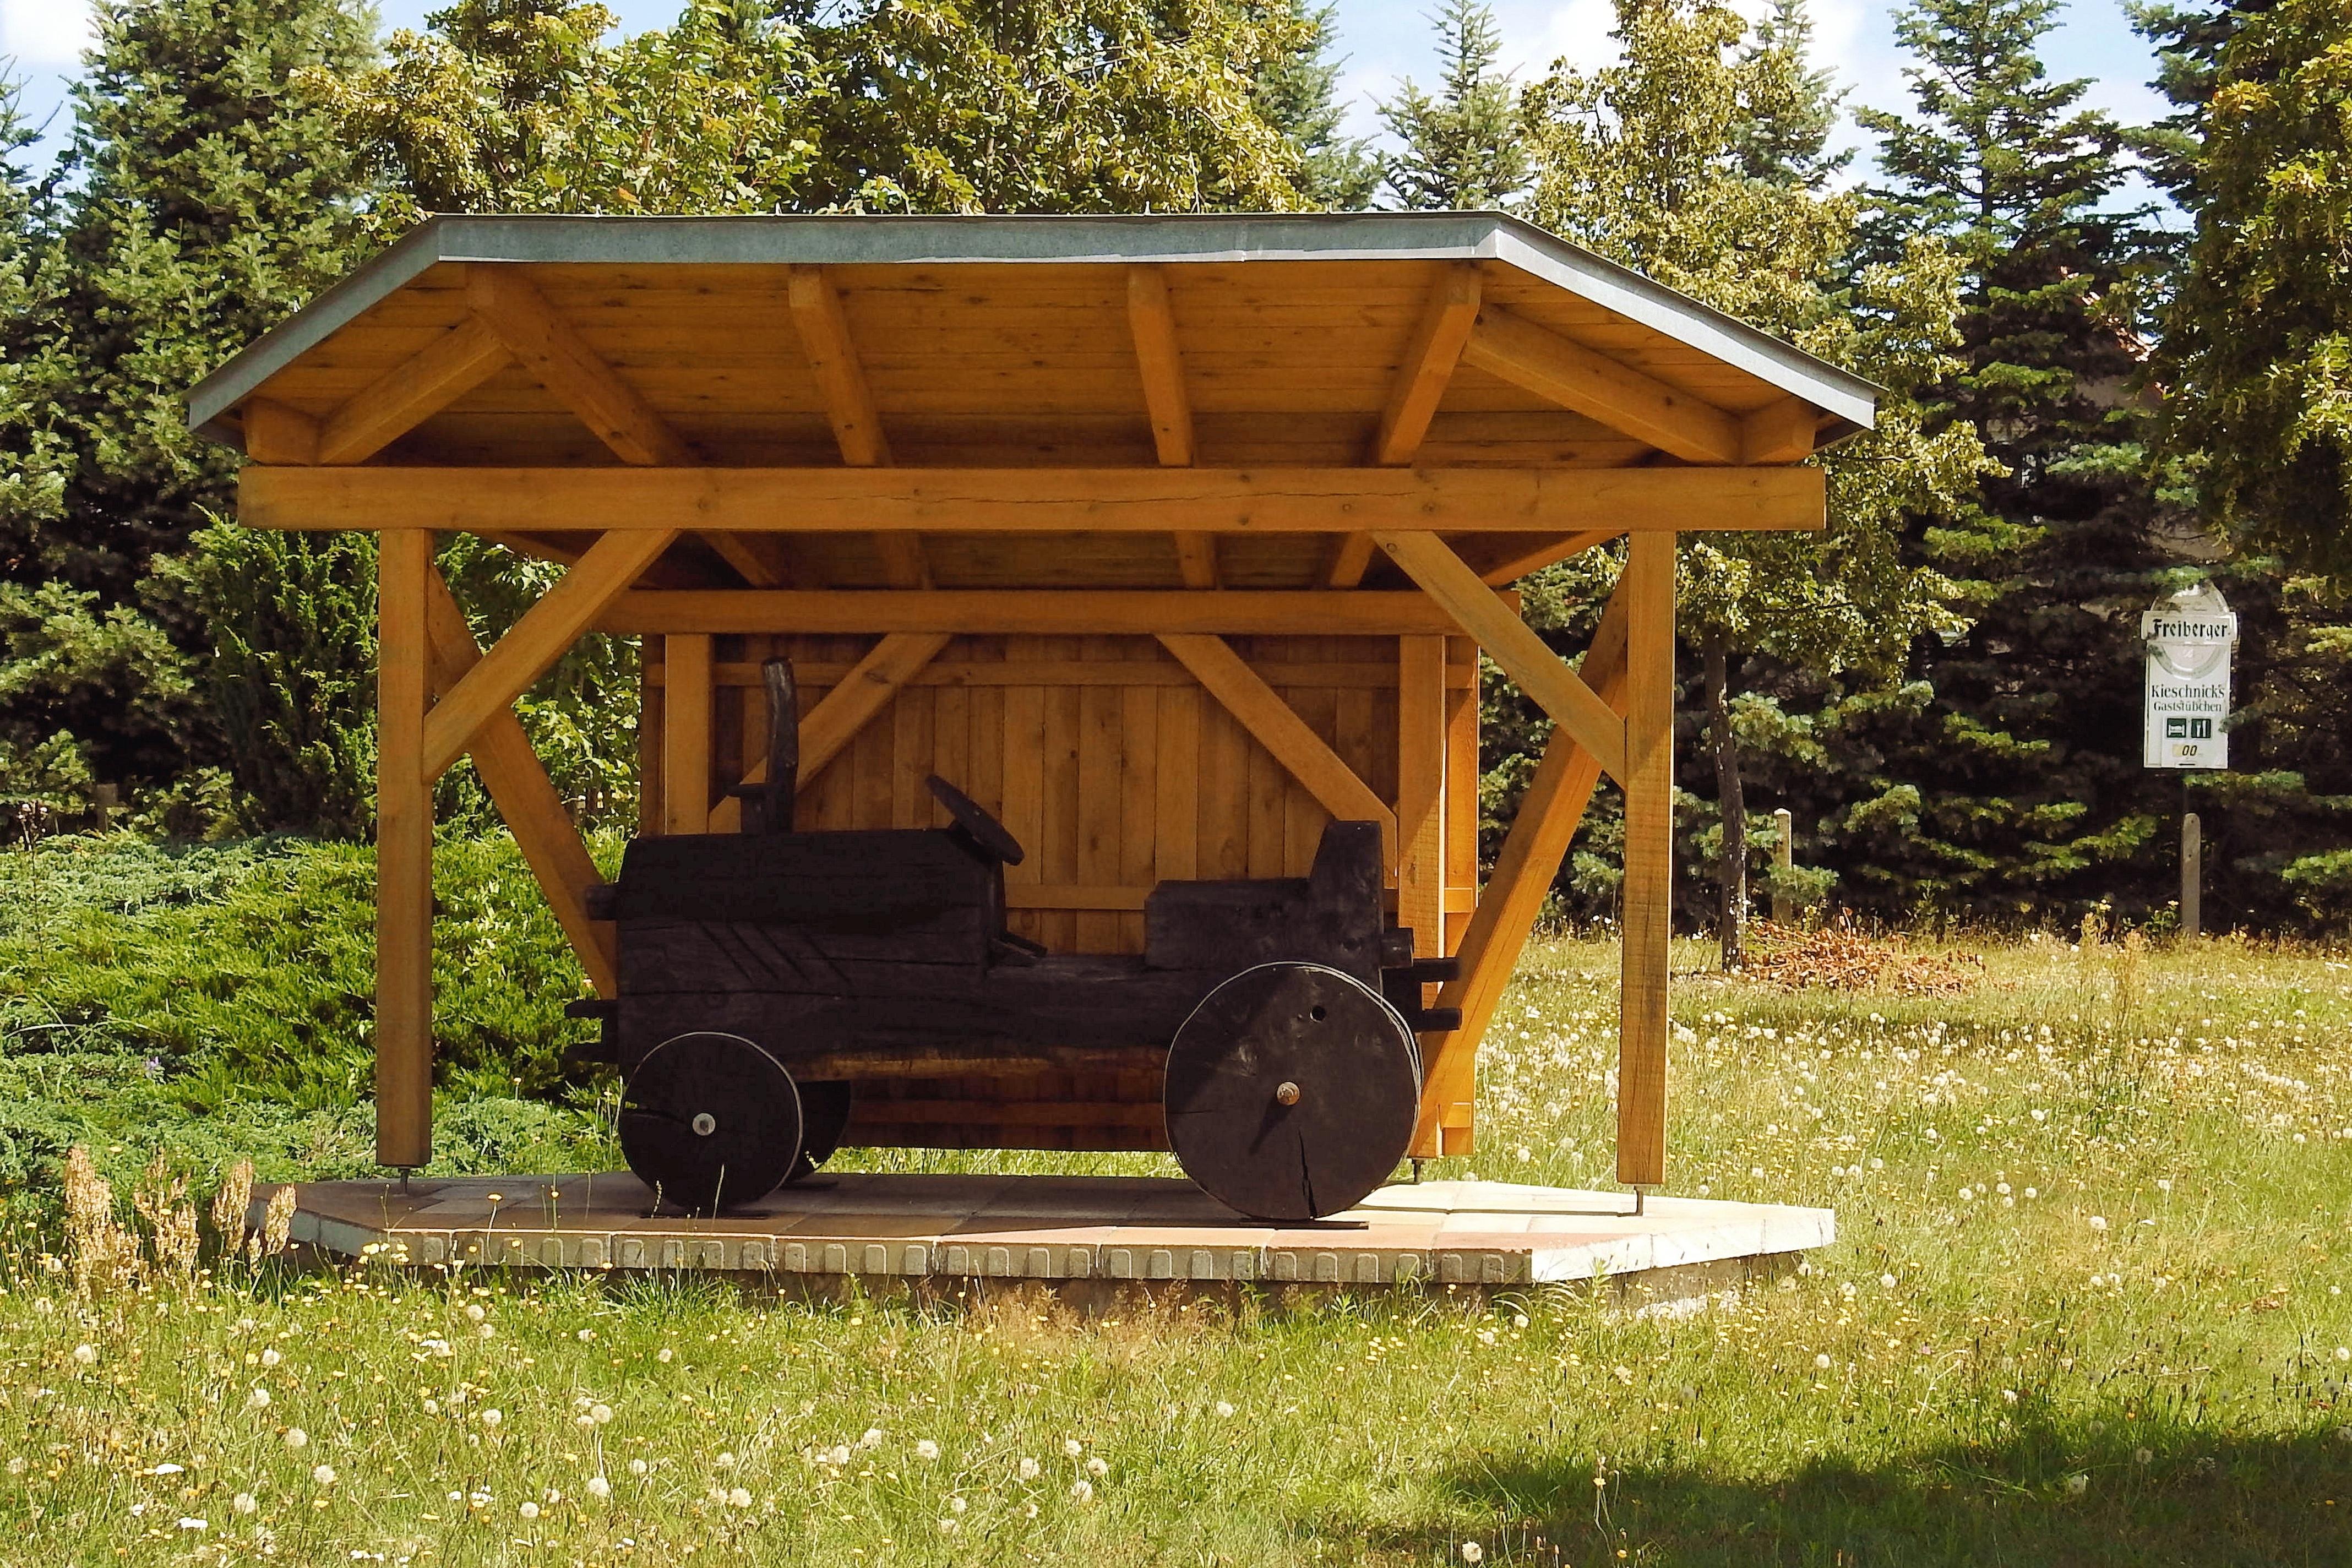
wood, tractor, shed, canopy, vehicle, backyard, agriculture, sculpture, log cabin, wood sculpture, wood tractor, outdoor structure